Natural disaster

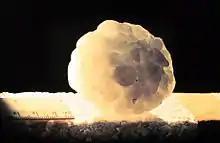
A large hailstone, about in diameter

Wildfires are large fires which often start in wildland areas. Common causes include lightning and drought but wildfires may also be started by human negligence or arson. They can spread to populated areas and thus be a threat to humans and property, as well as wildlife. One example for a notable wildfire is the 1871 Peshtigo Fire in the United States, which killed at least 1700 people. Another one is the 2009 Victorian bushfires in Australia (collectively known as "Black Saturday bushfires"). In that year, a summer heat wave in Victoria, Australia, created conditions which fueled the massive bushfires in 2009. Melbourne experienced three days in a row of temperatures exceeding 40 °C (104 °F), with some regional areas sweltering through much higher temperatures.